List of Ikki Tousen episodes

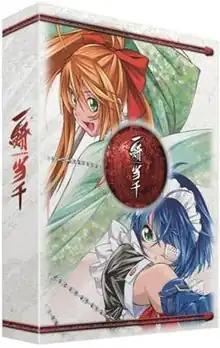
Cover of the "Ikki Tousen" Season 1 DVD box set released by Media Factory on January 25, 2008

"Ikki Tousen" is an anime television series based on the manga by Yuji Shiozaki, published by Wani Books and serialized in the seinen manga magazine Comic GUM. The anime is produced by J.C. Staff, directed by Takashi Watanabe, series composition by Takao Yoshioka, music by Hiroshi Motokura and Project IKKI, characters by Shinya Hasegawa, and produced by Nobuhiro Osawa and Yuji Matsukura. The series revolves around an all-out turf war in the Kanto region of Japan where fighters from seven schools battle for supremacy, and the story centers on Hakufu Sonsaku, a fighter from the West who transfers to Nanyo Academy. The anime is loosely based on the Chinese novel "Romance of the Three Kingdoms", and the characters in the series are based on the characters from the "Three Kingdoms" novel.